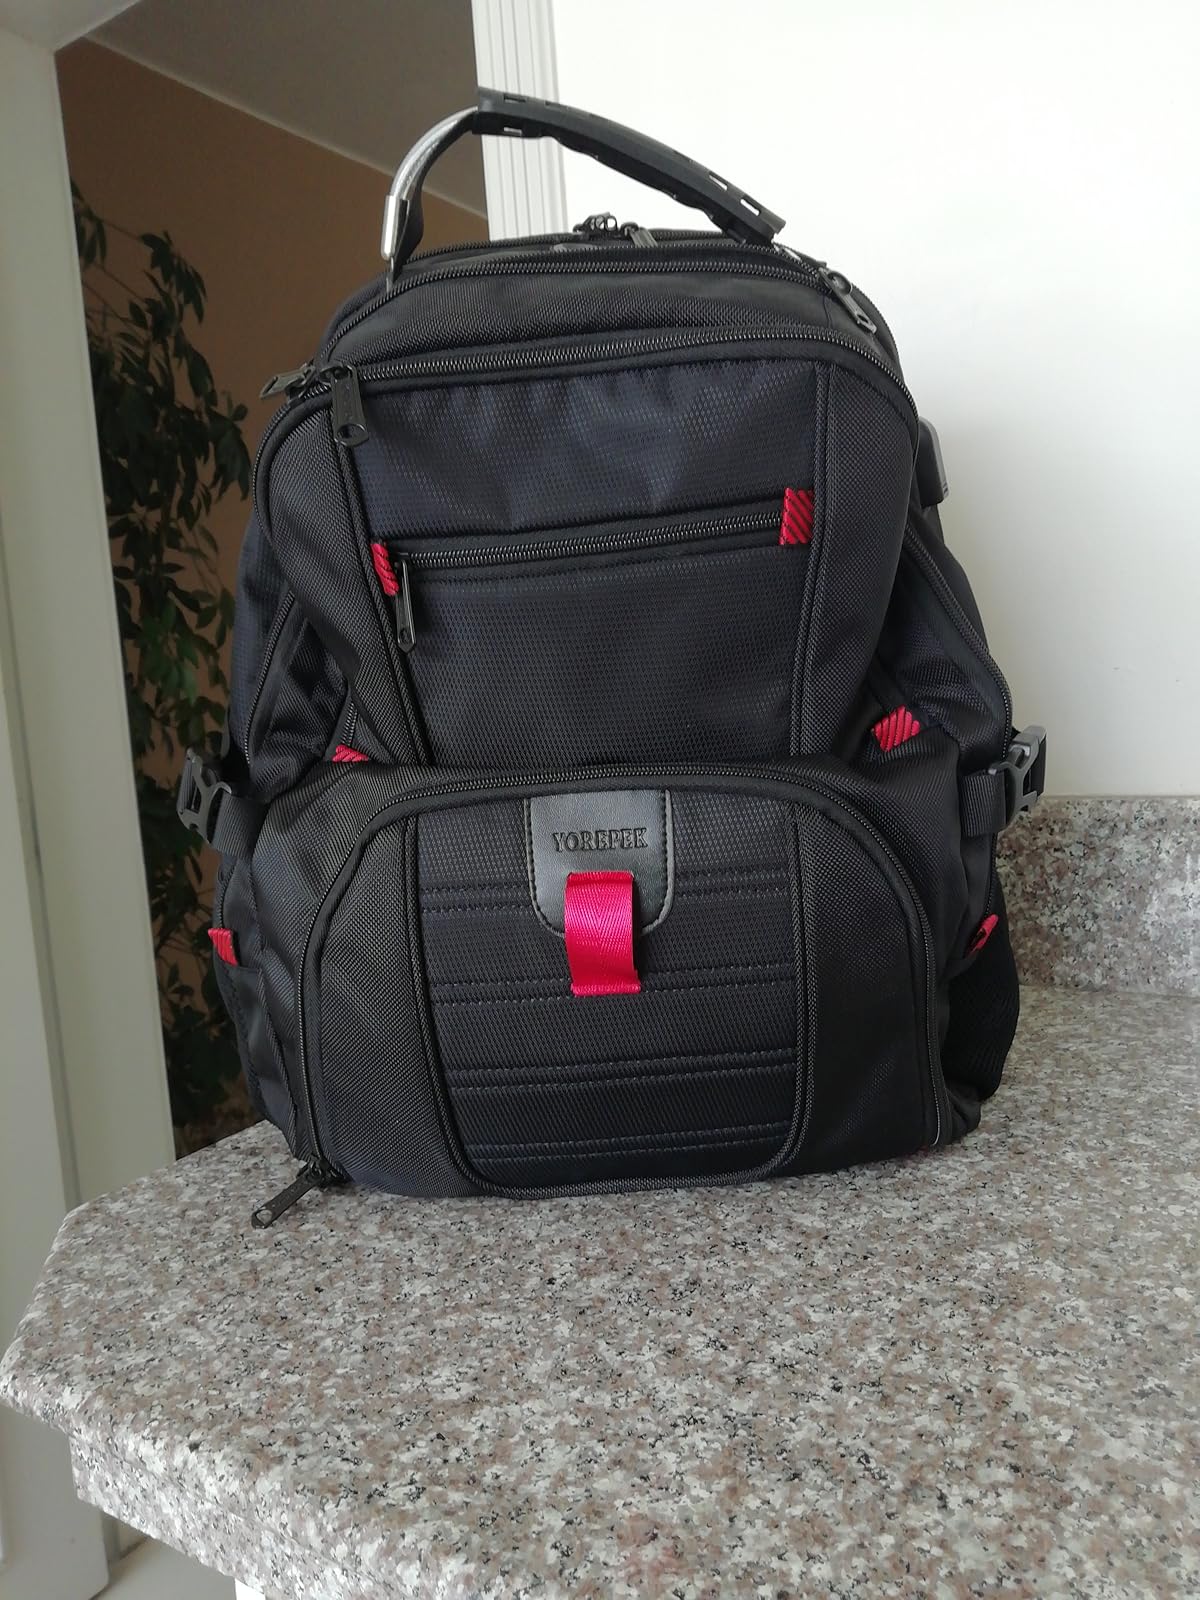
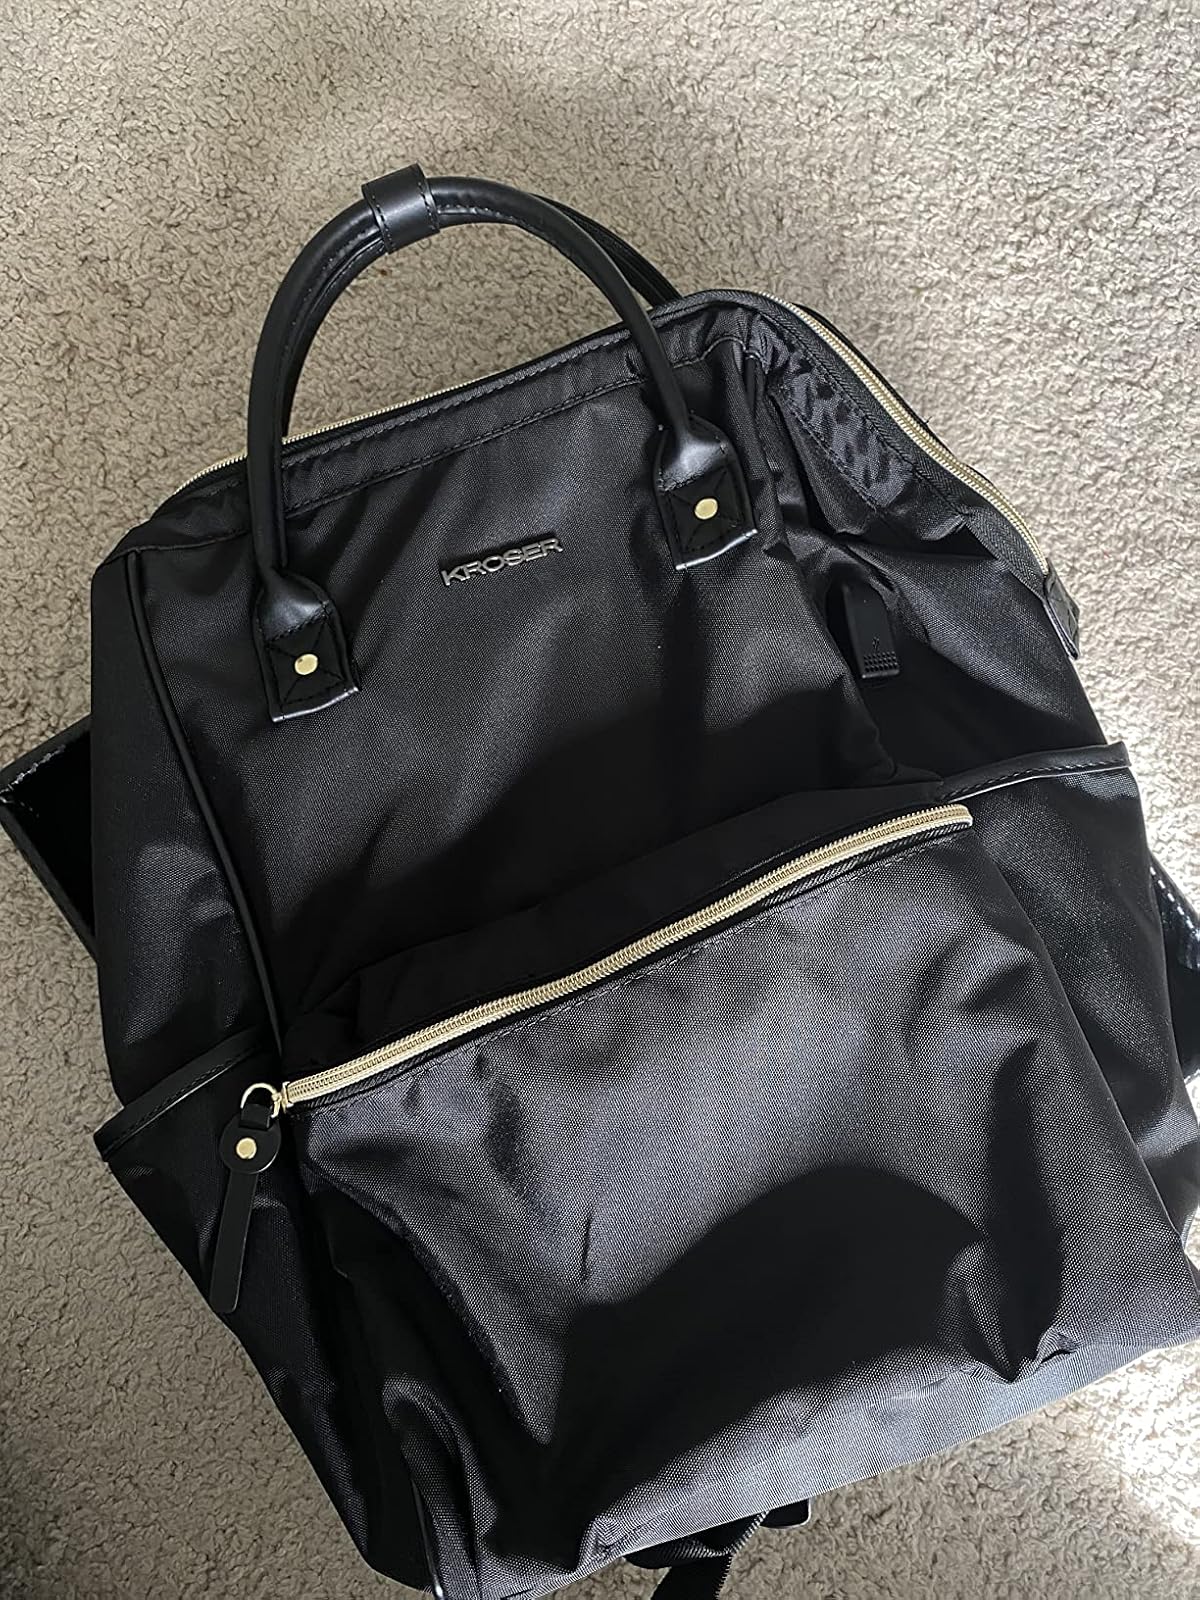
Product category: bag
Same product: no